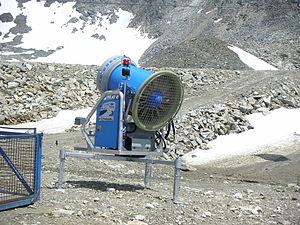
Un canon à neige ou enneigeur est un dispositif permettant de fabriquer de la neige mécaniquement à partir d'eau et d'air, le tout à basses températures. Le principe est de projeter un mélange d'air comprimé et d'eau par temps suffisamment froid.